Populus

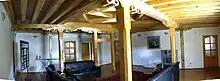
Traditional Pamiris house

Although the wood from "Populus" is known as poplar wood, a common high-quality hardwood "poplar" with a greenish colour is actually from an unrelated genus "Liriodendron". "Populus" wood is a lighter, more porous material.